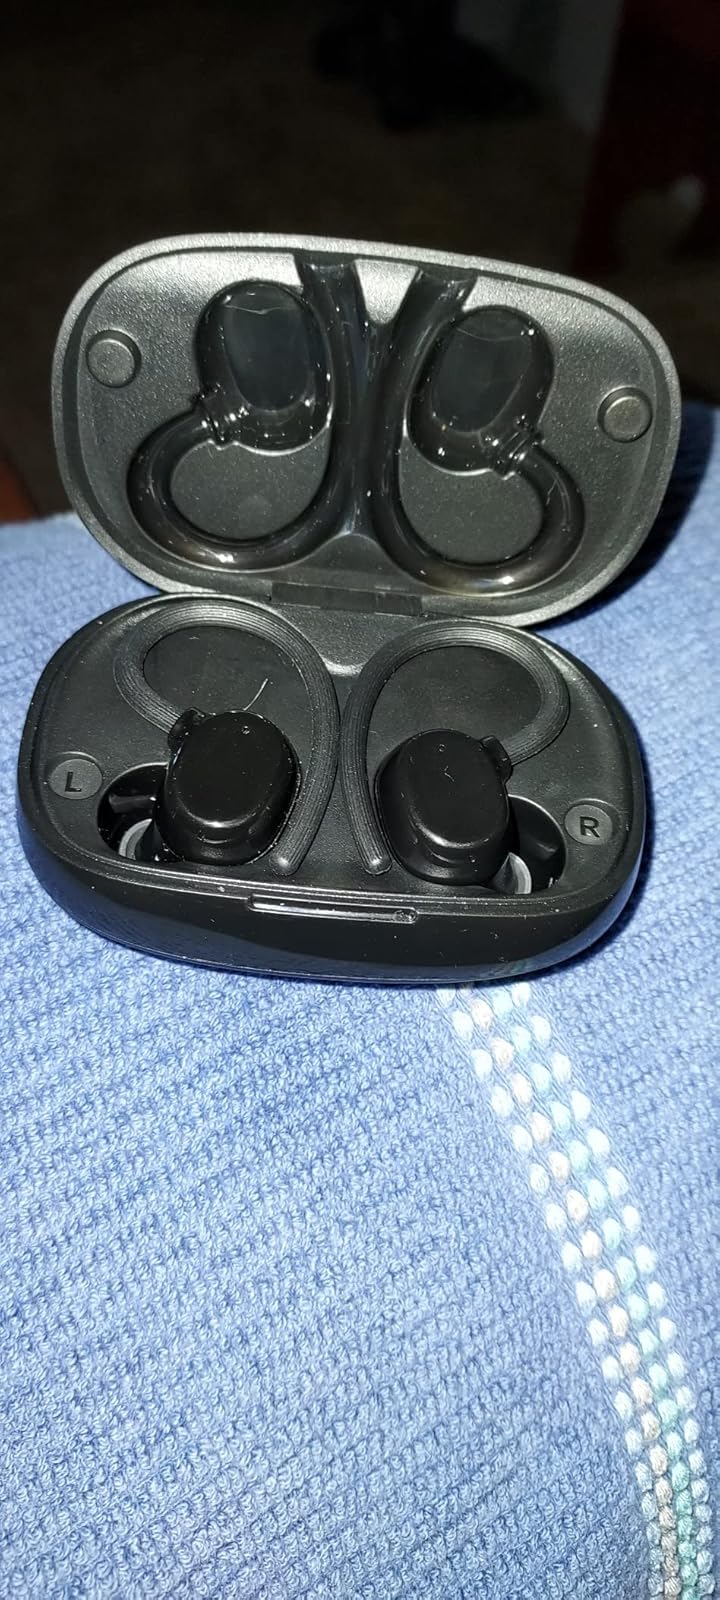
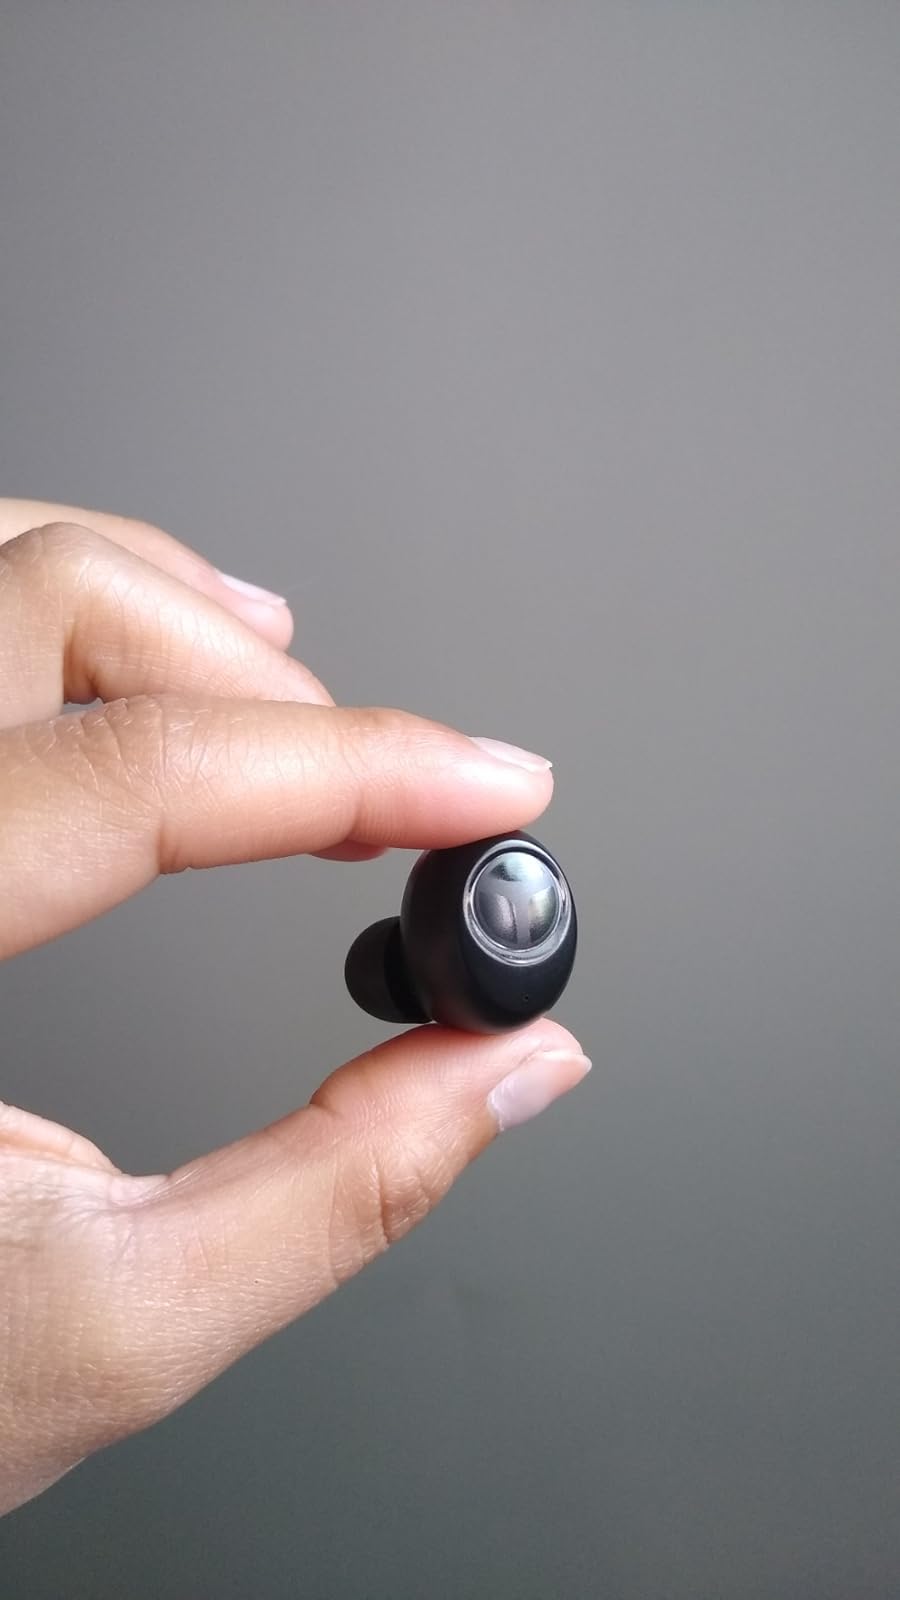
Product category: earbuds
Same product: no